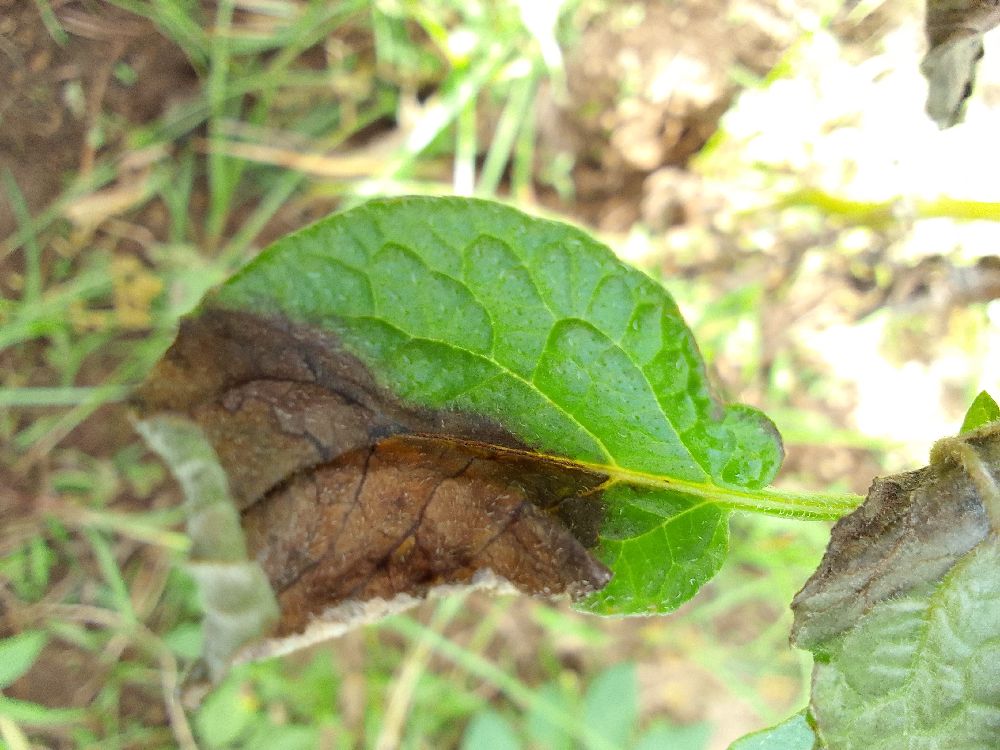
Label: Late blight